Markethill

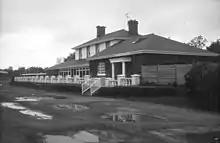
Markethill railway station in 1970 on the line constructed by the Newry and Armagh Railway.

Markethill is classified as a village by the Northern Ireland Statistics and Research Agency (NISRA) (i.e. with population between 1,000 and 2,499 people). On census day (27 March 2011) the usually resident population of Markethill Settlement was 1,647, accounting for 0.09% of the NI total. Of these: